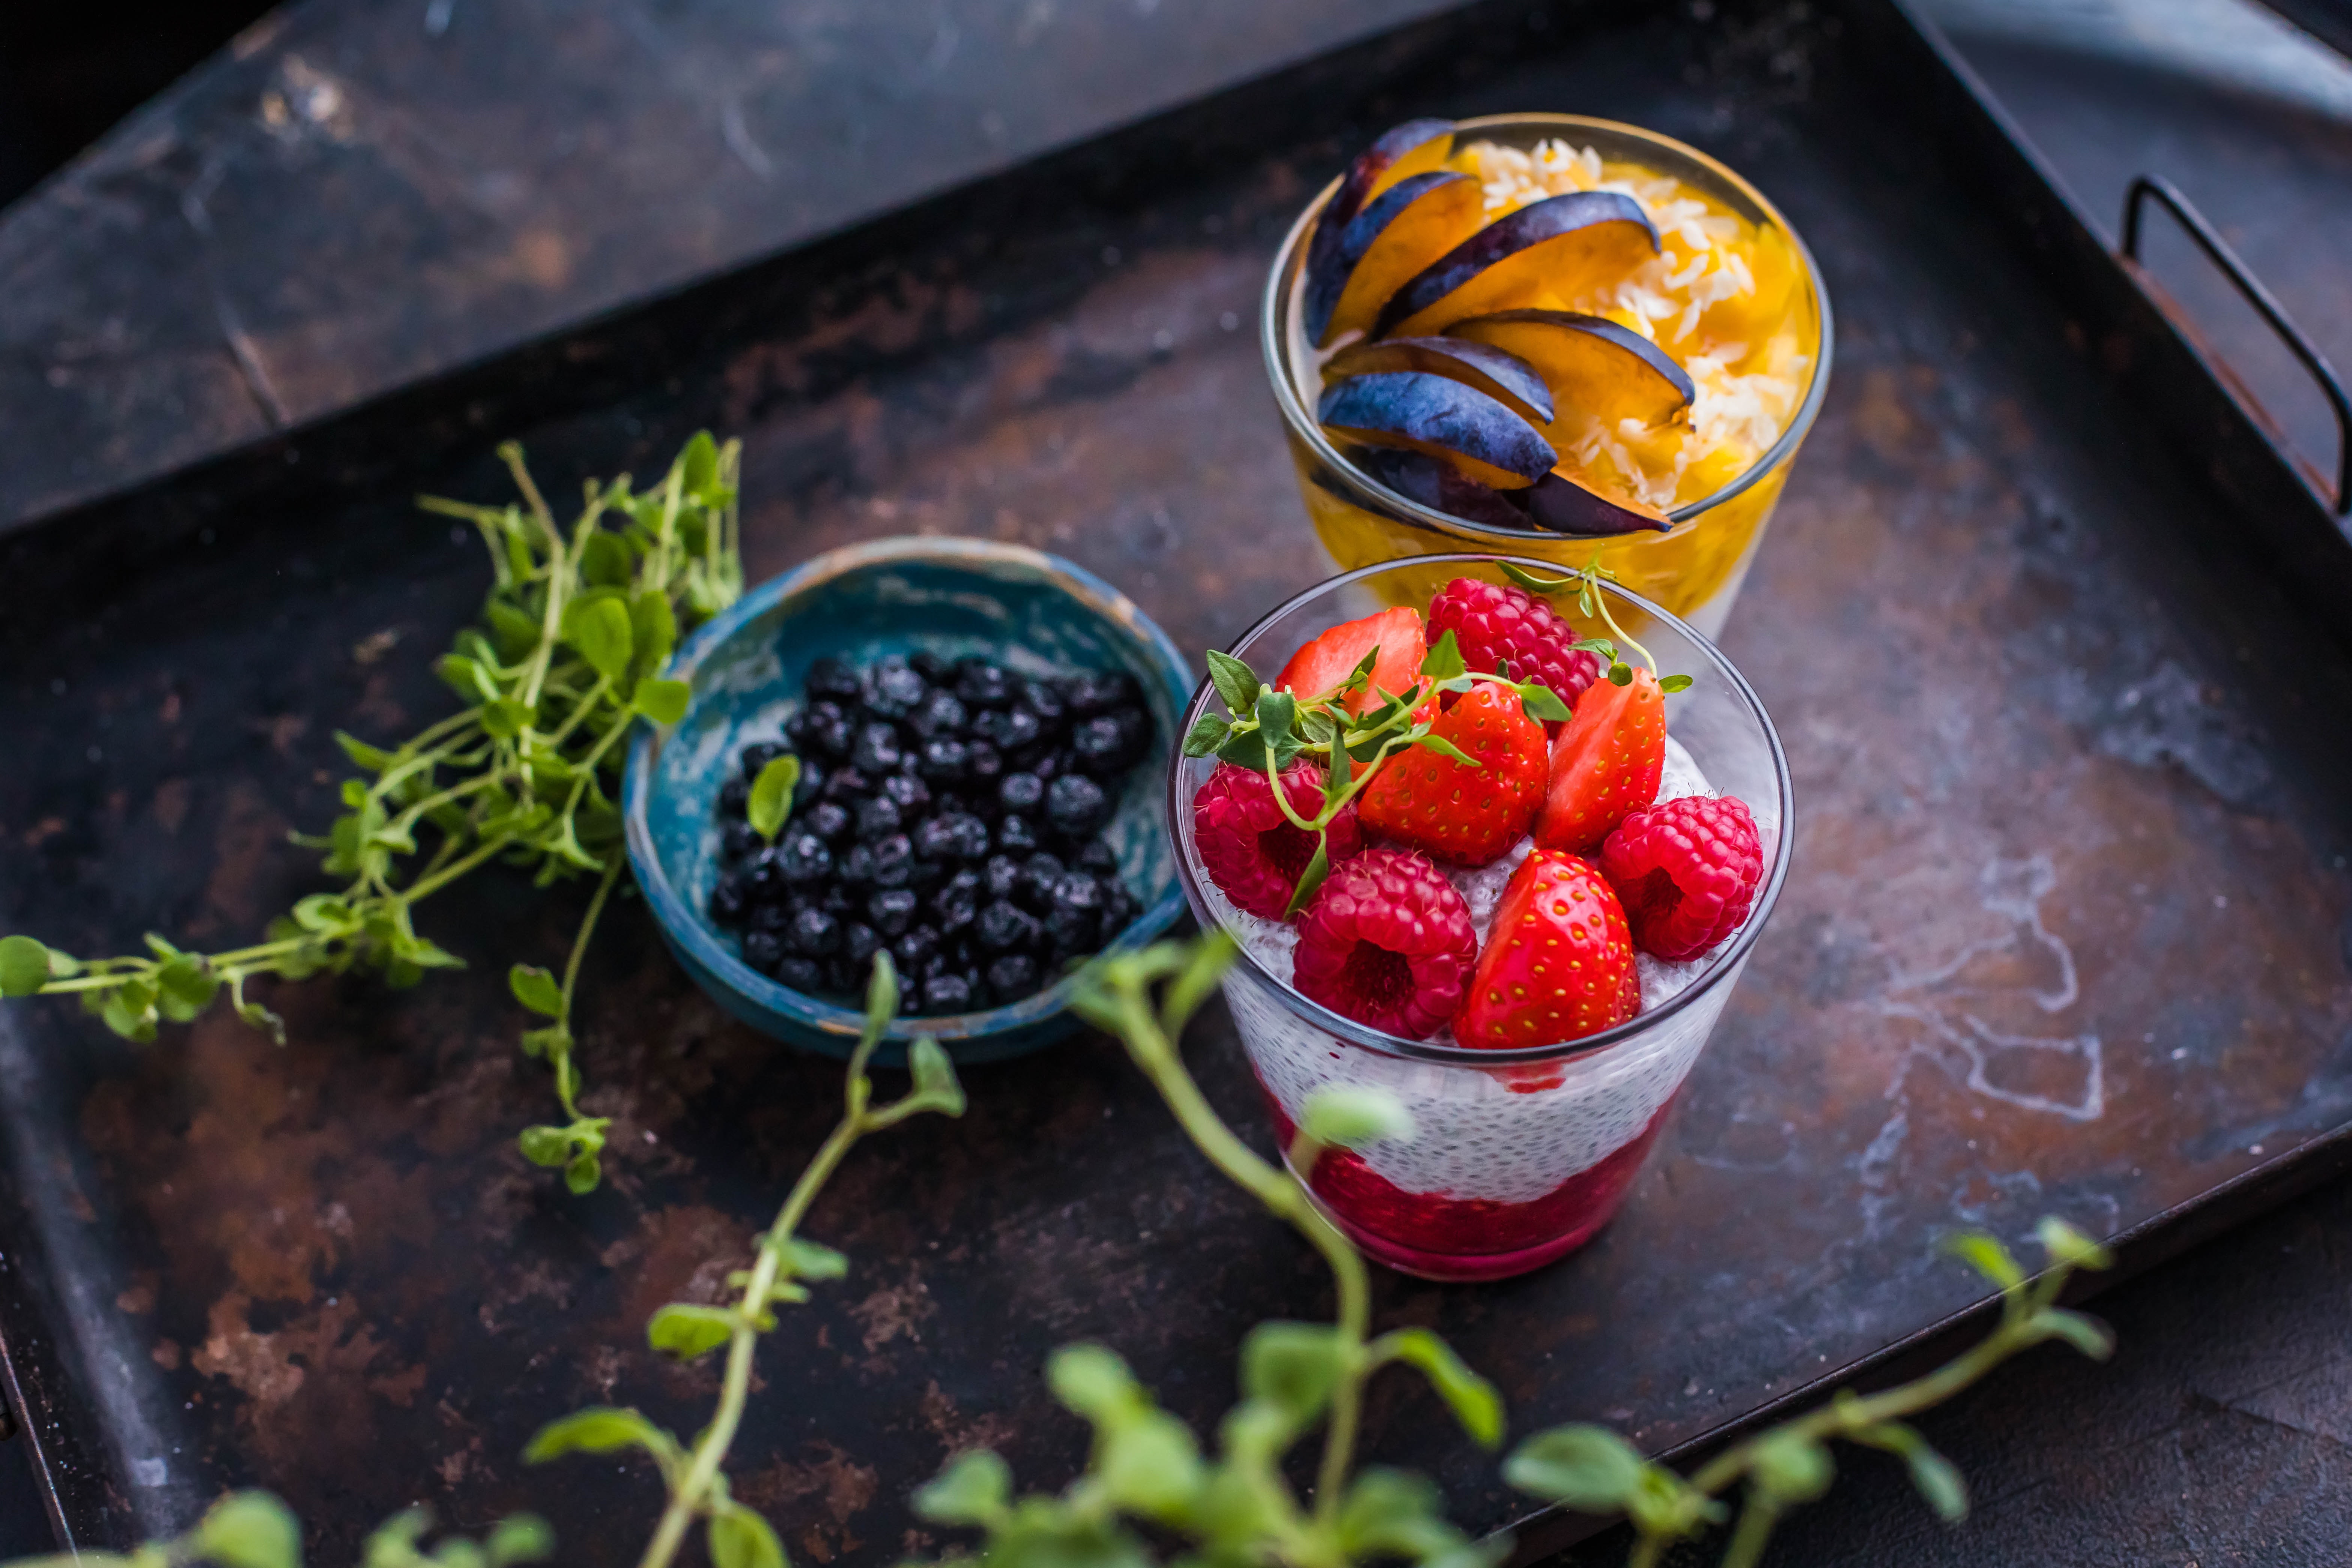
fruit, superfood, berry, food, frutti di bosco, blackberry, produce, local food